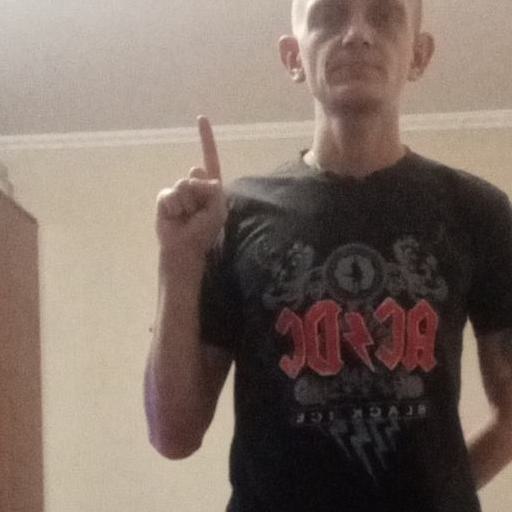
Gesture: one